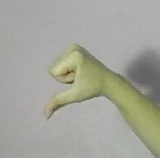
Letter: waw